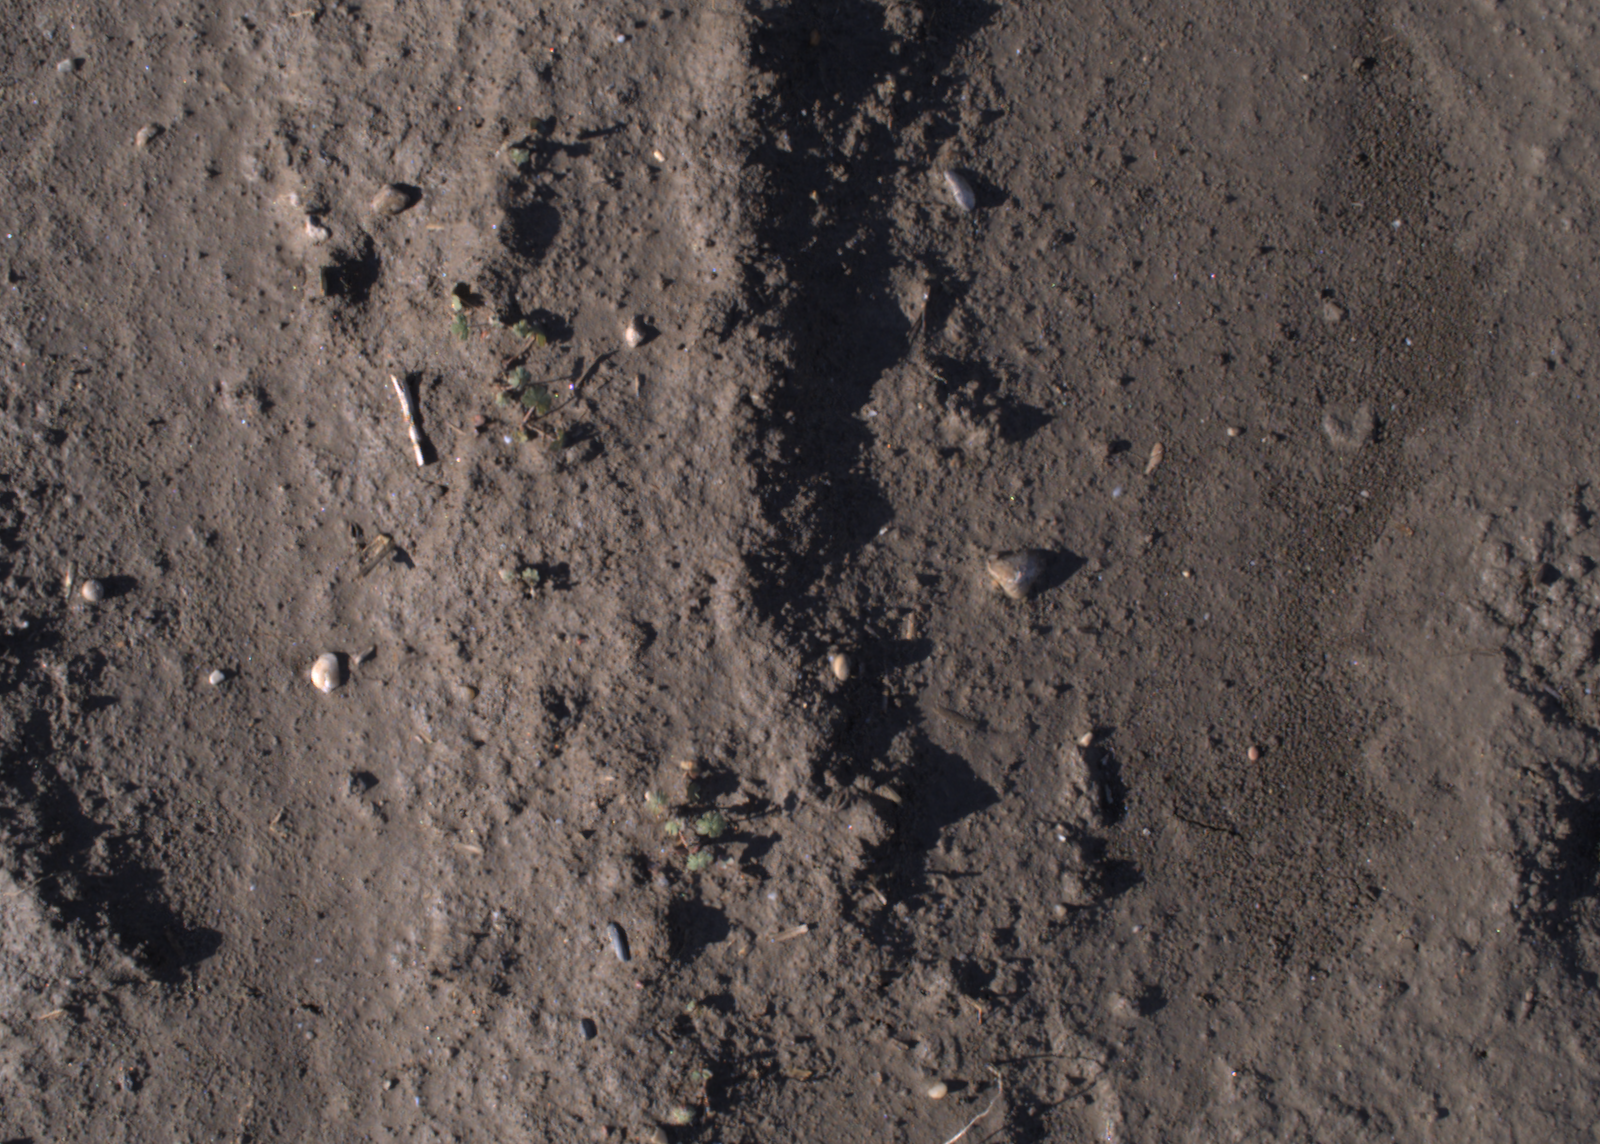
Capture date: 02.09.2020 08:55:31
Weather: sunny
Wind: medium
Seeding date: 21.07.2020
Plant canopy height (mm): 910